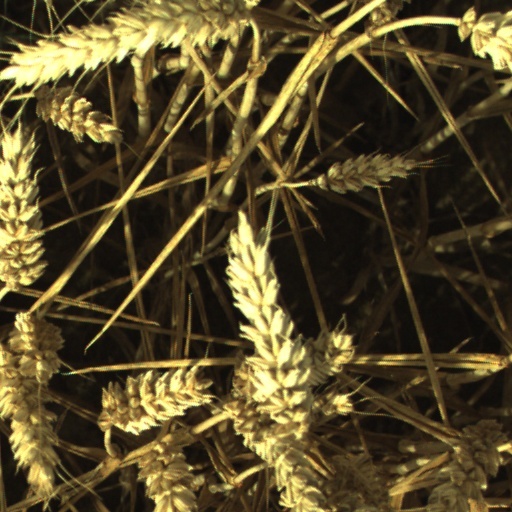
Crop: wheat